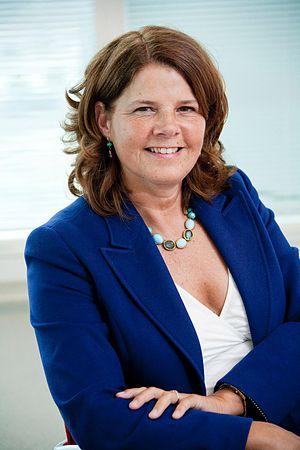
Janneke Marlene van Bijsterveldt, dite Marja van Bijsterveldt, née Vliegenthart le 27 juin 1961 à Rotterdam, est une femme politique néerlandaise membre de l'Appel chrétien-démocrate.